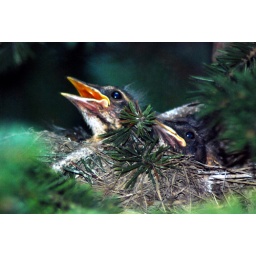
I recently discovered a nest in the pine tree with babies. There are actually 3 little ones in the nest.